Megan Crane

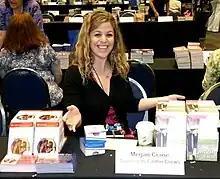

Megan Crane (born c. 1973) is an American novelist who also writes as Caitlin Crews.